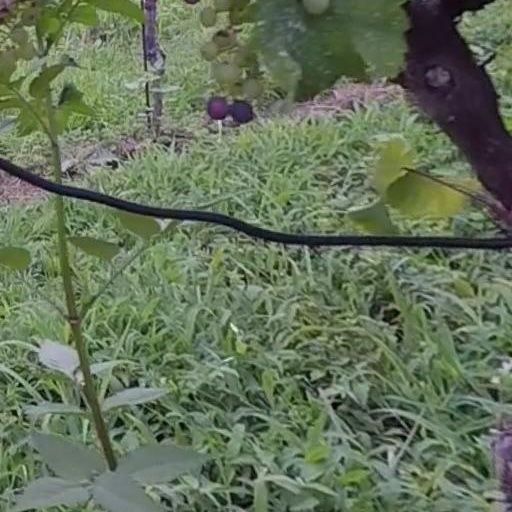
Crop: grape